Batrić Jovanović

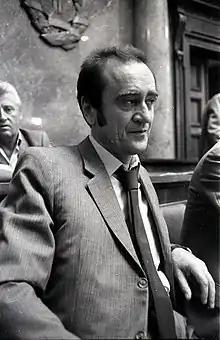
Batrić Jovanović

Jovanović was born on 3 June 1922 in the village of Donja Morača near Kolašin. He came from a farming family, and his parents were Milovan and Jelisaveta Jovanović. He finished high school in Peć in 1940 and after matriculation he entered the Faculty of Law in Belgrade. During his studies, he joined the student revolutionary movement and soon became a member of the then illegal Communist Party of Yugoslavia (KPJ). He died on 16 February 2011 in Belgrade, Serbia.